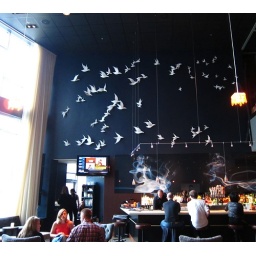
Mez bar lounge in EpiCentre